Dud Murra of Wadai

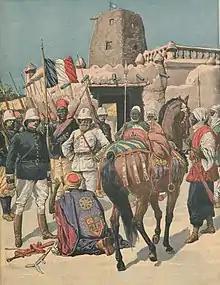
The submission of Dud Murra on a French newspaper

Dud Murra retreated south into Dar Masalit after his defeat at Kapka, and many refugees from Wadai fled to Darfur.